Virginia Gregg

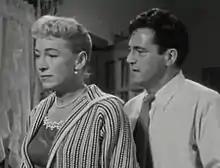
Gregg with Edward Binns in "Portland Expose" (1957)

Gregg was a prolific radio actress, heard on such programs as "The Adventures of Sam Spade"; "Dragnet"; "Dr. Kildare"; "Gunsmoke"; "The Jack Benny Program"; "Let George Do It"; "Lux Radio Theatre"; "One Man's Family"; "Yours Truly, Johnny Dollar"; "The Screen Guild Theater"; "CBS Radio Mystery Theatre"; "The Zero Hour"; and" Mutual Radio Theater".